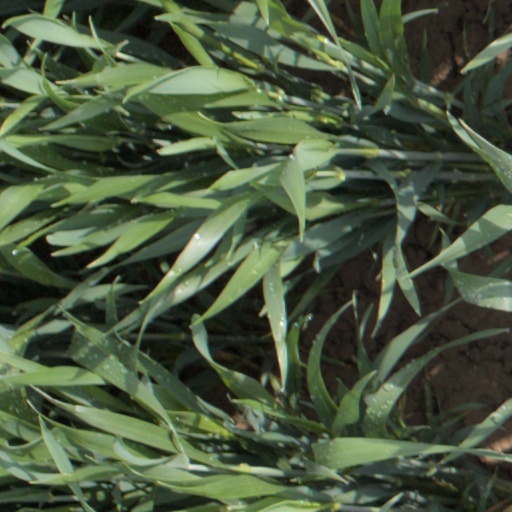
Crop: wheat